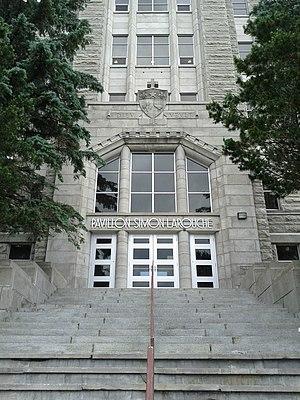
Entrée du Pavillon Simon-Larouche l'Université de Moncton, campus d'Edmundston.
L’Université de Moncton est une université canadienne de langue française dont le campus principal est situé à Moncton au Nouveau-Brunswick ; elle regroupe aussi les campus d'Edmundston et de Shippagan.